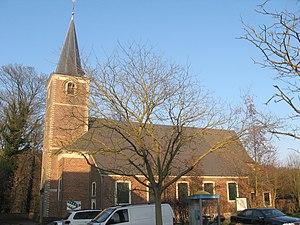
Cette page regroupe l'ensemble des monuments classés de la ville belge de Tielt-Winge.